Life Upside Down

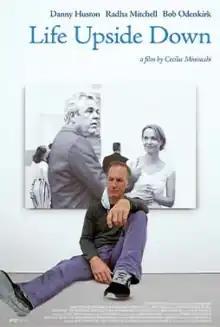
Theatrical release poster

Life Upside Down is a 2022 American romantic comedy film directed and written by Cecilia Miniucchi. It stars Bob Odenkirk, Danny Huston, Radha Mitchell and Rosie Fellner.